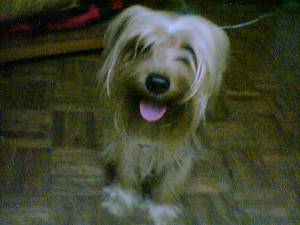
Animal: dog
Breed: yorkshire_terrier